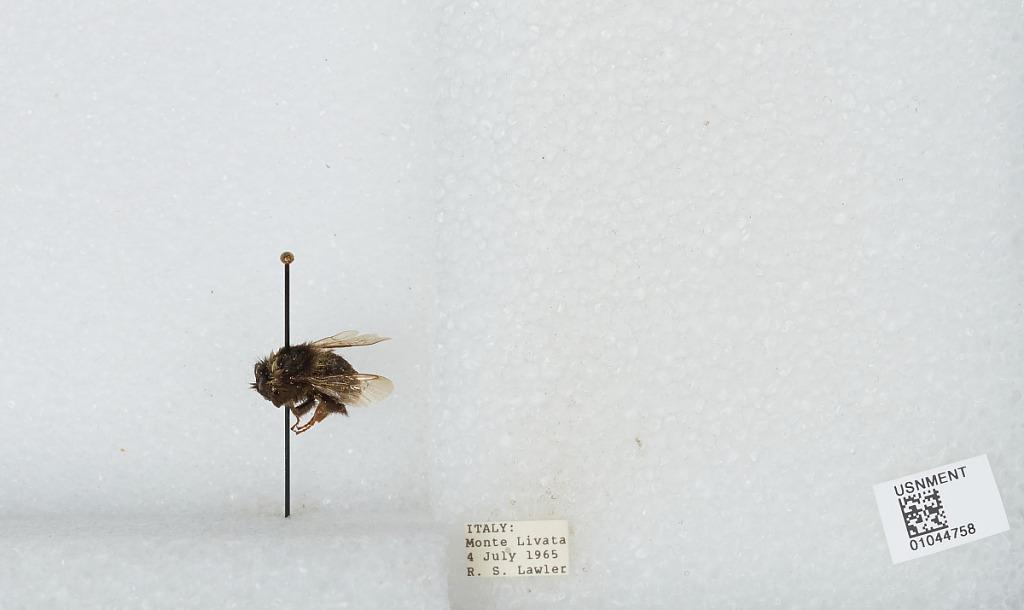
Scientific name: Bombus sp.
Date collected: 1965-7-4
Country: Italy
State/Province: Latium
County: Rome
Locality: Monte Livata